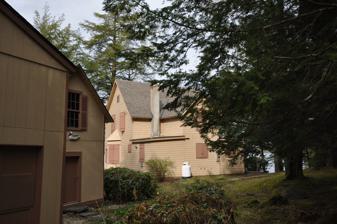
Building: Point Comfort (Harrisville, New Hampshire)
Country: United States of America
Year built: 1892
Historic house in New Hampshire, United States United States historic place Point Comfort U.S. National Register of Historic Places Show map of New Hampshire Show map of the United States Location S. Skatutakee Rd., Harrisville, New Hampshire Coordinates 42°56′9″N 72°5′5″W / 42.93583°N 72.08472°W / 42.93583; -72.08472 Area 1.8 acres (0.73 ha) Built 1892 ( 1892 ) MPS Harrisville MRA NRHP reference No. 86003256 Added to NRHP January 14, 1988 Point Comfort is a historic house on South Skatutakee Road in Harrisville, New Hampshire .  Built in 1892, this 2 + 1 ⁄ 2 -story wood-frame house is one of the earliest summer resort houses to be built along the shores of Skatutakee Lake , and an architecturally eclectic mix of the Queen Anne and Arts and Crafts styles.  The house was listed on the National Register of Historic Places in 1988. Description and history Point Comfort is located southeast of the village center of Harrisville, occupying 1.8 acres (0.73 ha) between the south shore of Skatutakee Lake and South Skatutakee Road, about 0.4 miles (0.64 km) east of Main Street.  It is a 2 + 1 ⁄ 2 -story T-shaped wood-frame structure, with gabled roofs and shingled exterior.  It is eclectically styled, with steeply pitched gables, bands of shingles on the walls, exposed rafter ends, and decorative rake boards.  Its interior includes an Arts and Crafts fireplace mantel, and birch paneled walls.  Its lake-facing porch has been enclosed.  The property includes two outbuildings, a period shed and a later garage. Although some portions of Harrisville were developed in the late 19th and early 20th centuries as summer resort areas by vacationers from as far off as Boston, Massachusetts and New York City , Skatutakee Lake was principally developed as a summer retreat by regionally local business people from Keene and Marlborough . This house was built in 1892 (based on a date on the back of the fireplace mantel), most likely by a Keene resident.  It is one of the oldest surviving buildings on the lake. See also National Register of Historic Places listings in Cheshire County, New Hampshire References